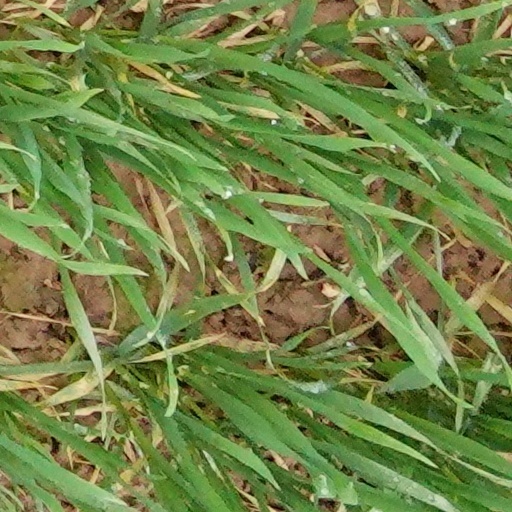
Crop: wheat